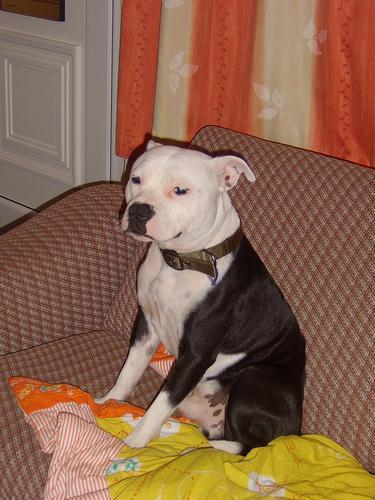
staffordshire bull terrier